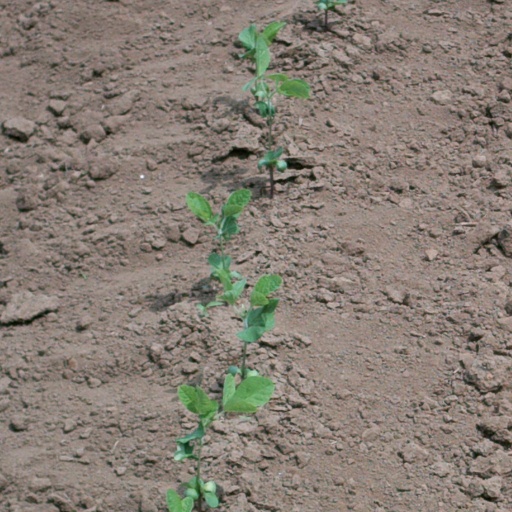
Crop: soybean